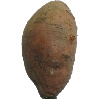
Label: Potato Sweet 1